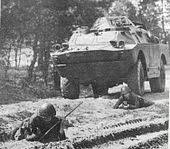
Label: BRDM